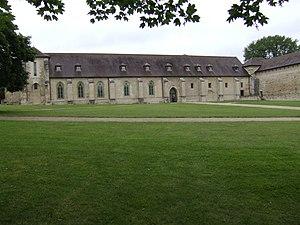
La communauté d'agglomération de Cergy-Pontoise est une communauté d'agglomération de France, étendue sur les départements du Val-d'Oise et des Yvelines, au nord-ouest de Paris, sur l'Oise. Elle est issue de la ville nouvelle de Cergy-Pontoise.